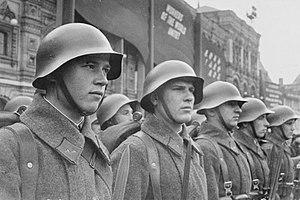
La controverse sur les plans d'offensive soviétiques fait référence au débat parmi les historiens sur la question de savoir si Staline planifiait ou non d'envahir le Troisième Reich avant le déclenchement de l'opération Barbarossa lors de l'été 1941.